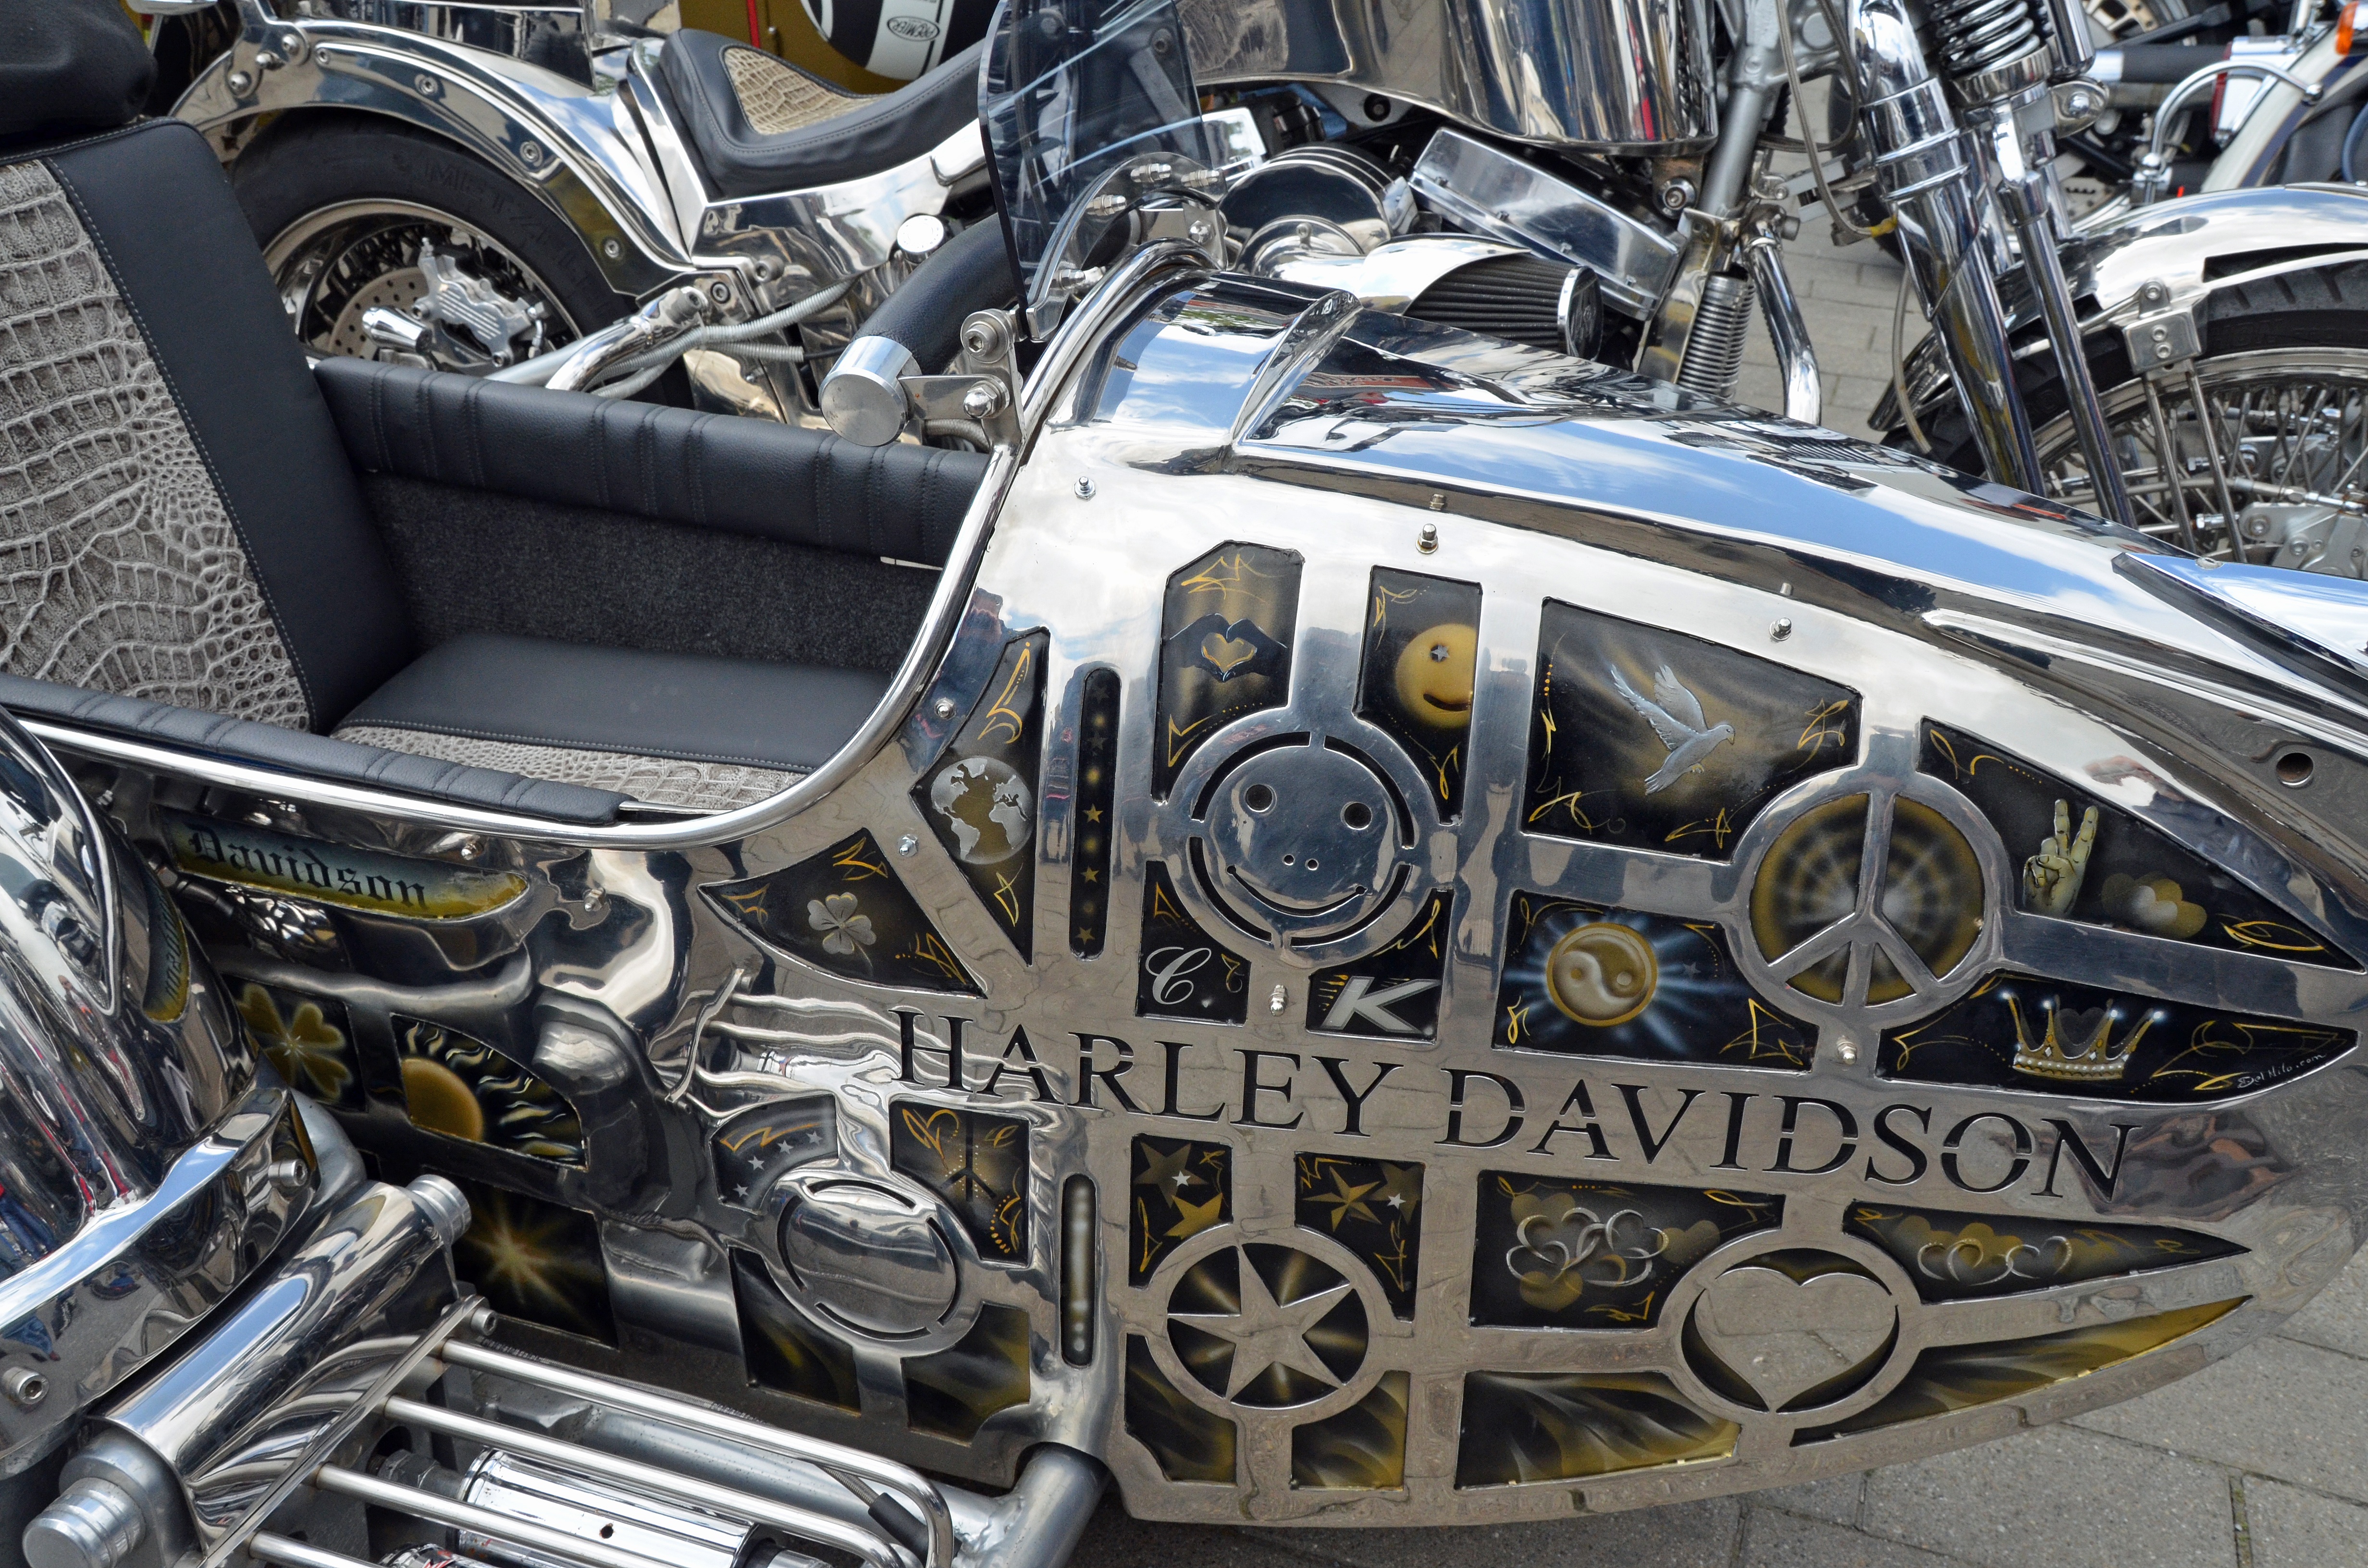
car, vehicle, motorcycle, fun, chrome, engine, classic, sidecar, harley davidson, biker, hobby, harley, scrap, cult, two wheeled vehicle, cruiser, land vehicle, automobile make, automotive exterior, aircraft engine, automotive engine part